Canon FTb

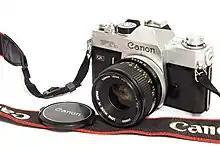
Canon FTb in silver.

The FTb has an all-mechanical horizontally traveling focal plane shutter with timed speeds from 1/1000 to 1 second and bulb. The FTb has rubberized silk shutter curtains rather than the more durable but more expensive titanium curtains found on the F-1.